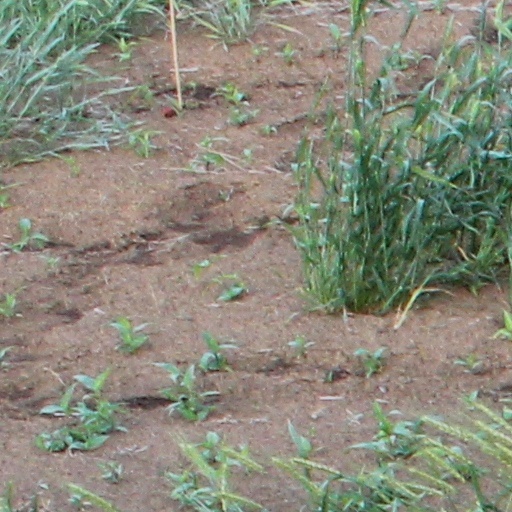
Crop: wheat